María Herrera Magdaleno

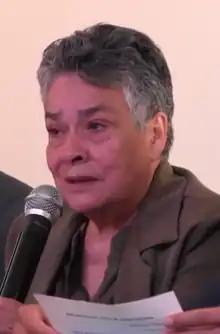
Herrera in 2018

María Herrera Magdaleno, also known as Doña Mary, is a Mexican businesswoman and human rights activist. In 2014, she founded a national network of local collectives to educate families on how to investigate disappearances after four of her eight children went missing. The network now includes almost 200 groups spread across 26 of Mexico's states.